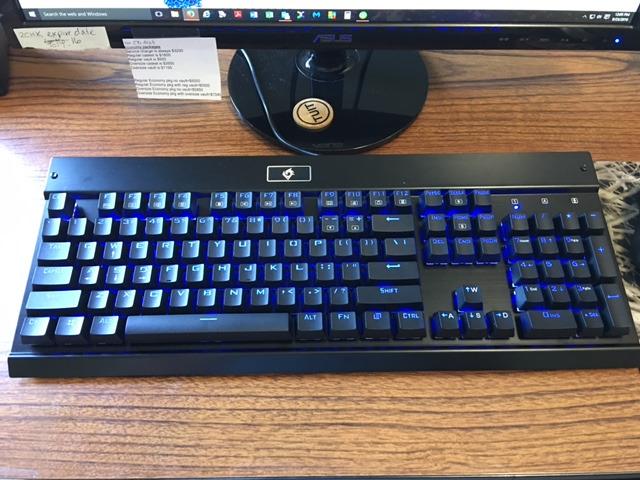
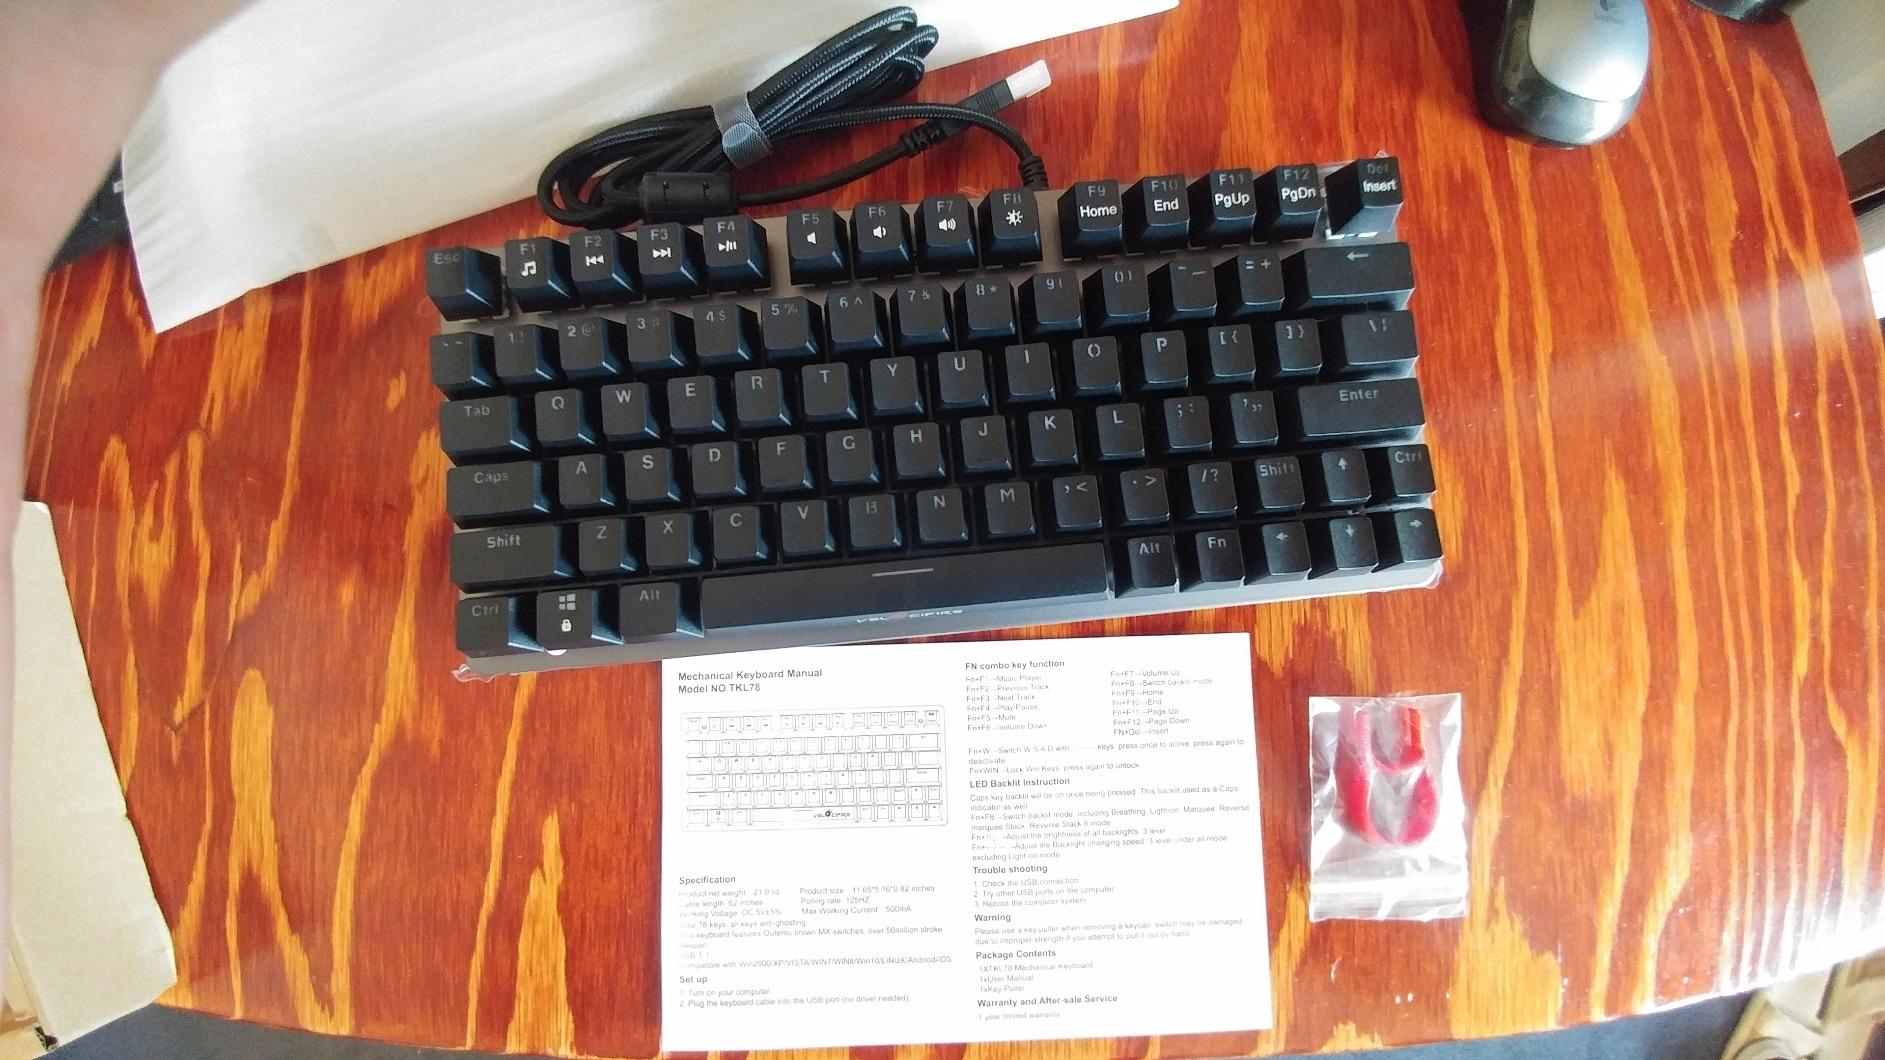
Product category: keyboard
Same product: no